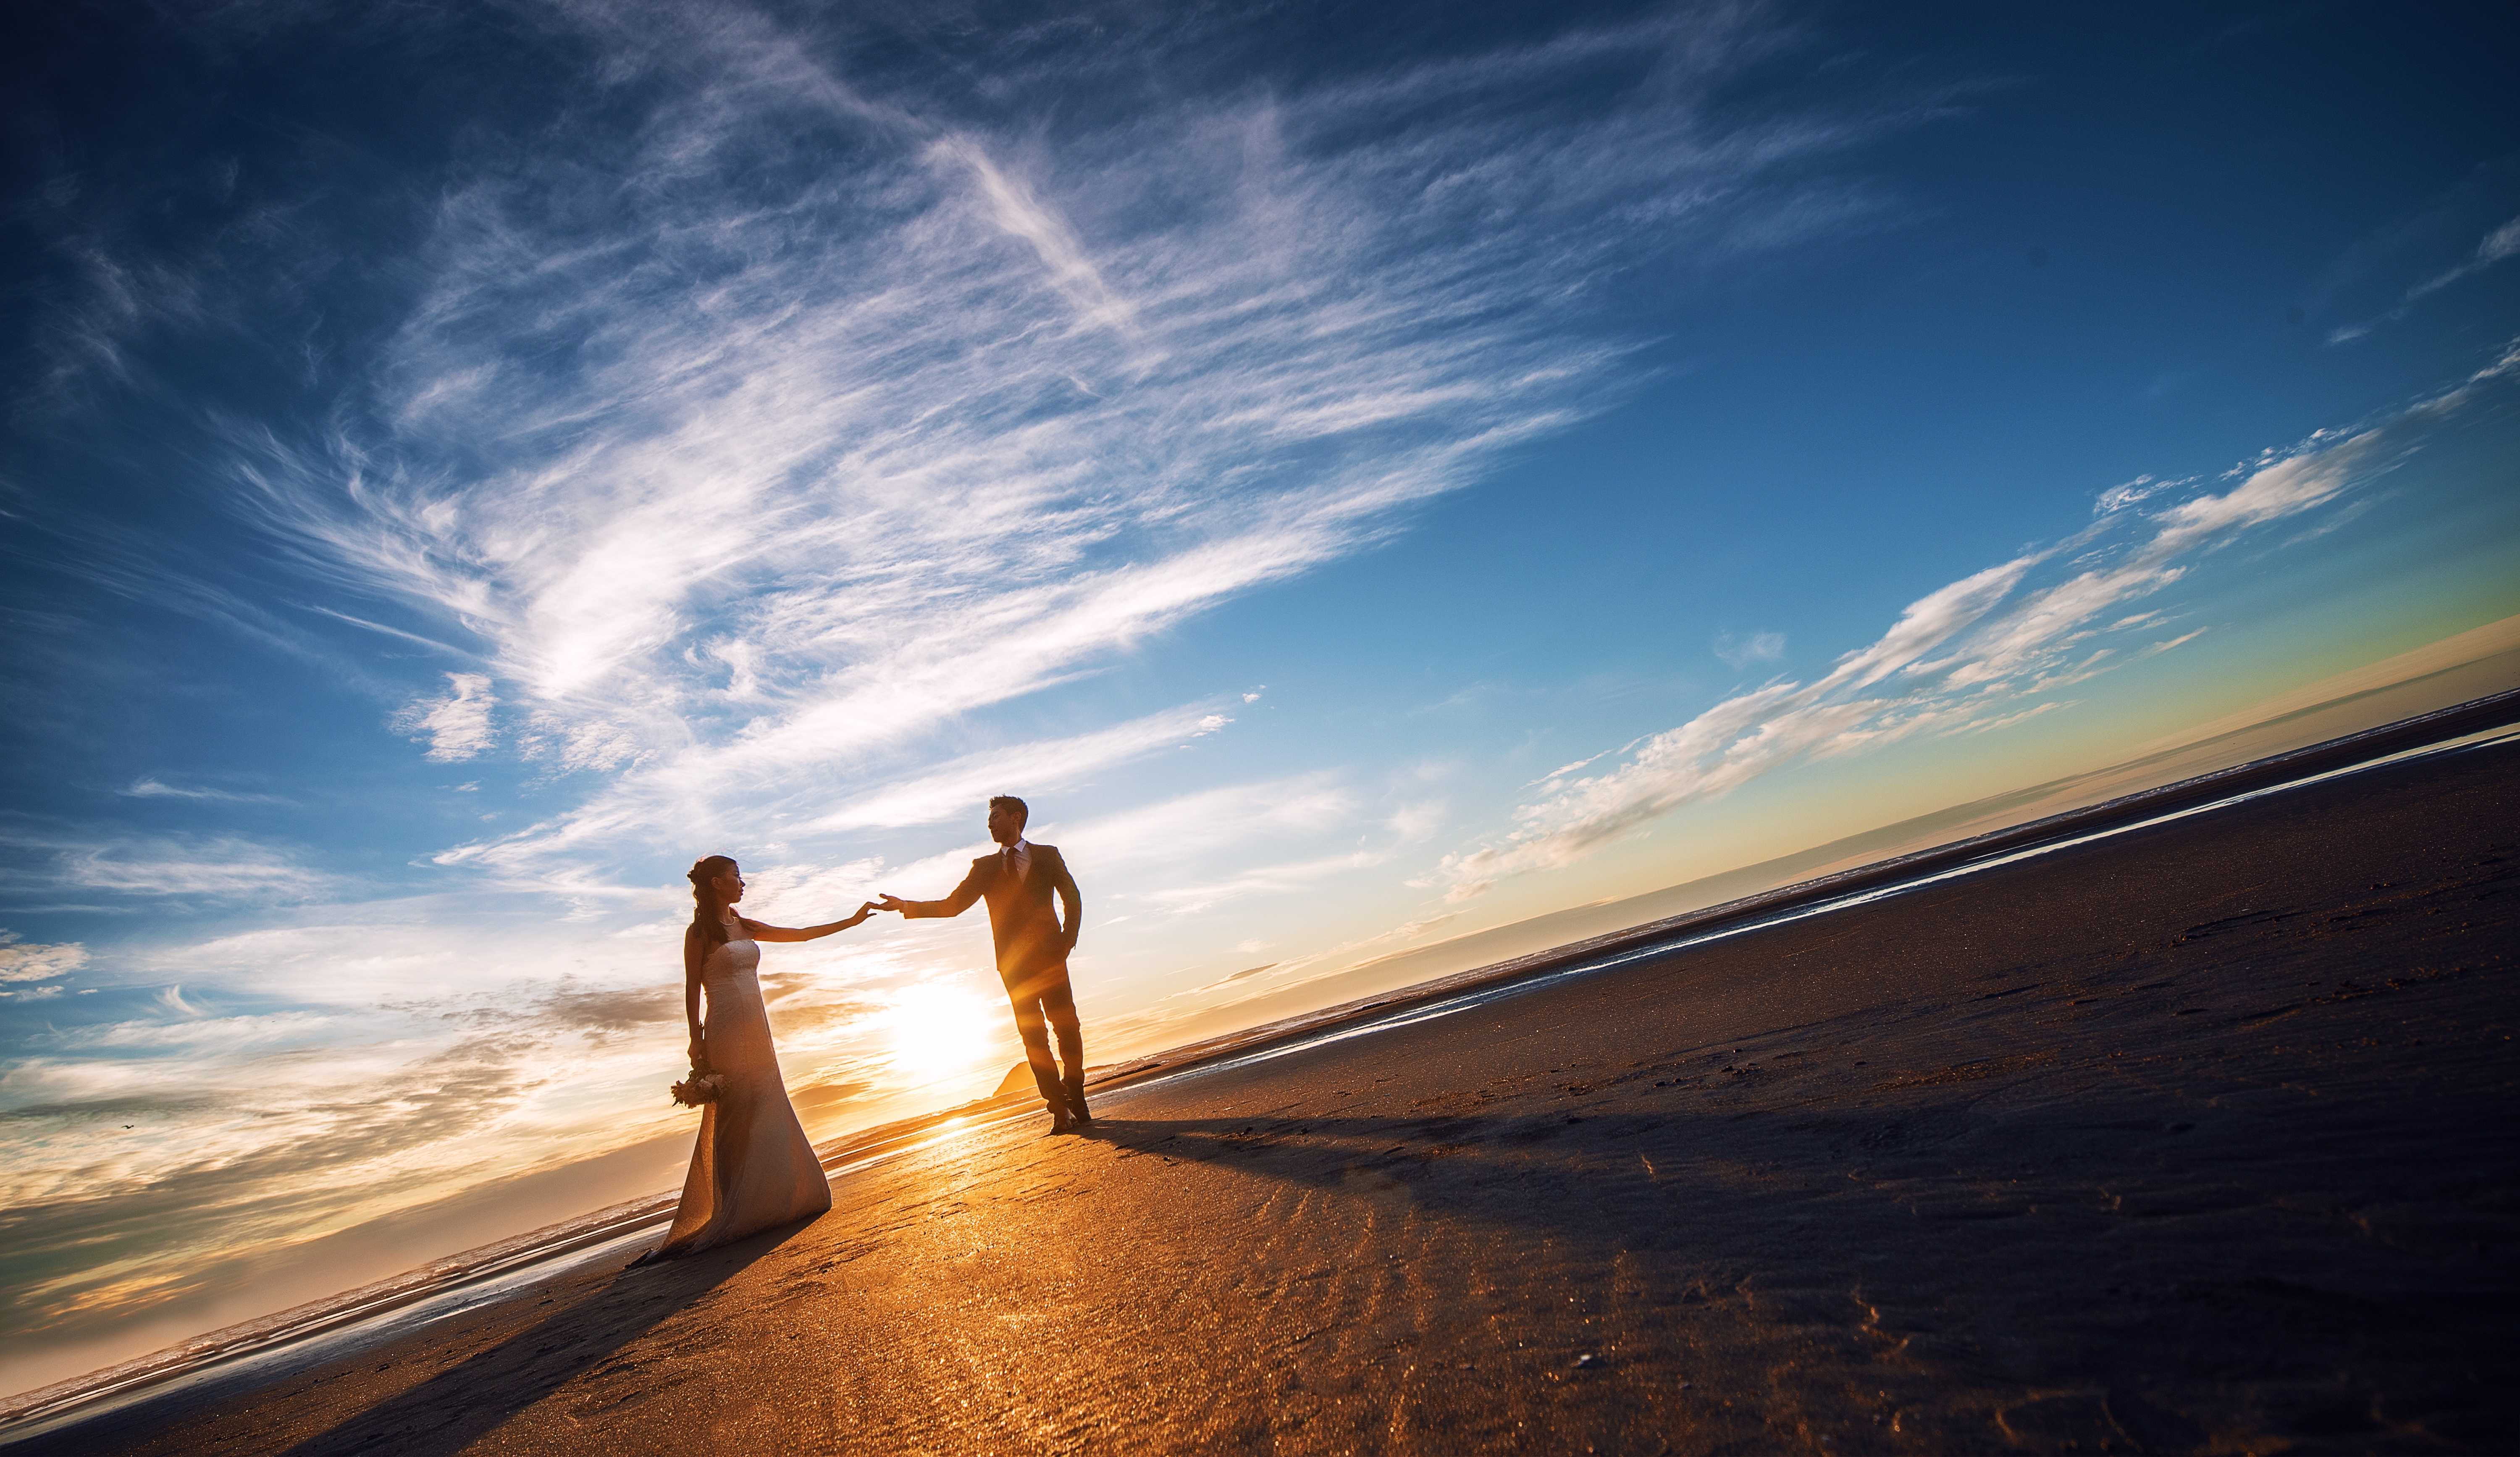
beach, sea, coast, ocean, horizon, light, cloud, sky, sun, sunrise, sunset, sunlight, morning, wave, dawn, dusk, evening